Telephone

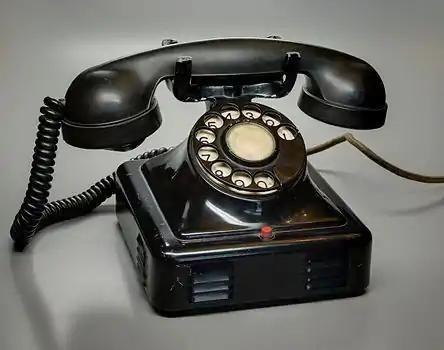
An old rotary dial telephone

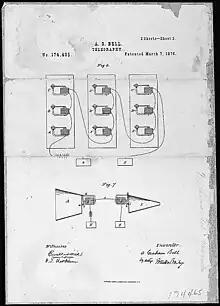
Alexander Graham Bell's Telephone Patent Drawing

A telephone, colloquially referred to as a phone, is a telecommunications device that enables two or more users to conduct a conversation when they are too far apart to be easily heard directly. A telephone converts sound, typically and most efficiently the human voice, into electronic signals that are transmitted via cables and other communication channels to another telephone which reproduces the sound to the receiving user. The term is derived from and ("voice"), together meaning "distant voice".